Kubaba (goddess)

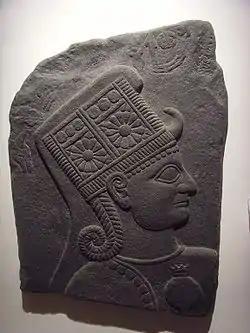
Relief portrait of Kubaba

Kubaba was a goddess of uncertain origin worshiped in ancient Syria. Despite the similarity of her name to these of legendary queen Kubaba of Kish and Phrygian Cybele, she is considered a distinct figure from them both. Her character is poorly known. Multiple local traditions associating her with other deities existed, and they cannot necessarily be harmonized with each other. She is first documented in texts from Kanesh and Alalakh, though her main cult center was Carchemish. She was among the deities worshiped in northern Syria who were incorporated into Hurrian religion, and in Hurrian context she occurs in some of the Ugaritic texts. She was also incorporated into Hittite religion through Hurrian intermediaties. In the first millennium BCE she was worshiped by Luwians, Arameans and Lydians, and references to her can be found in a number of Greek texts.